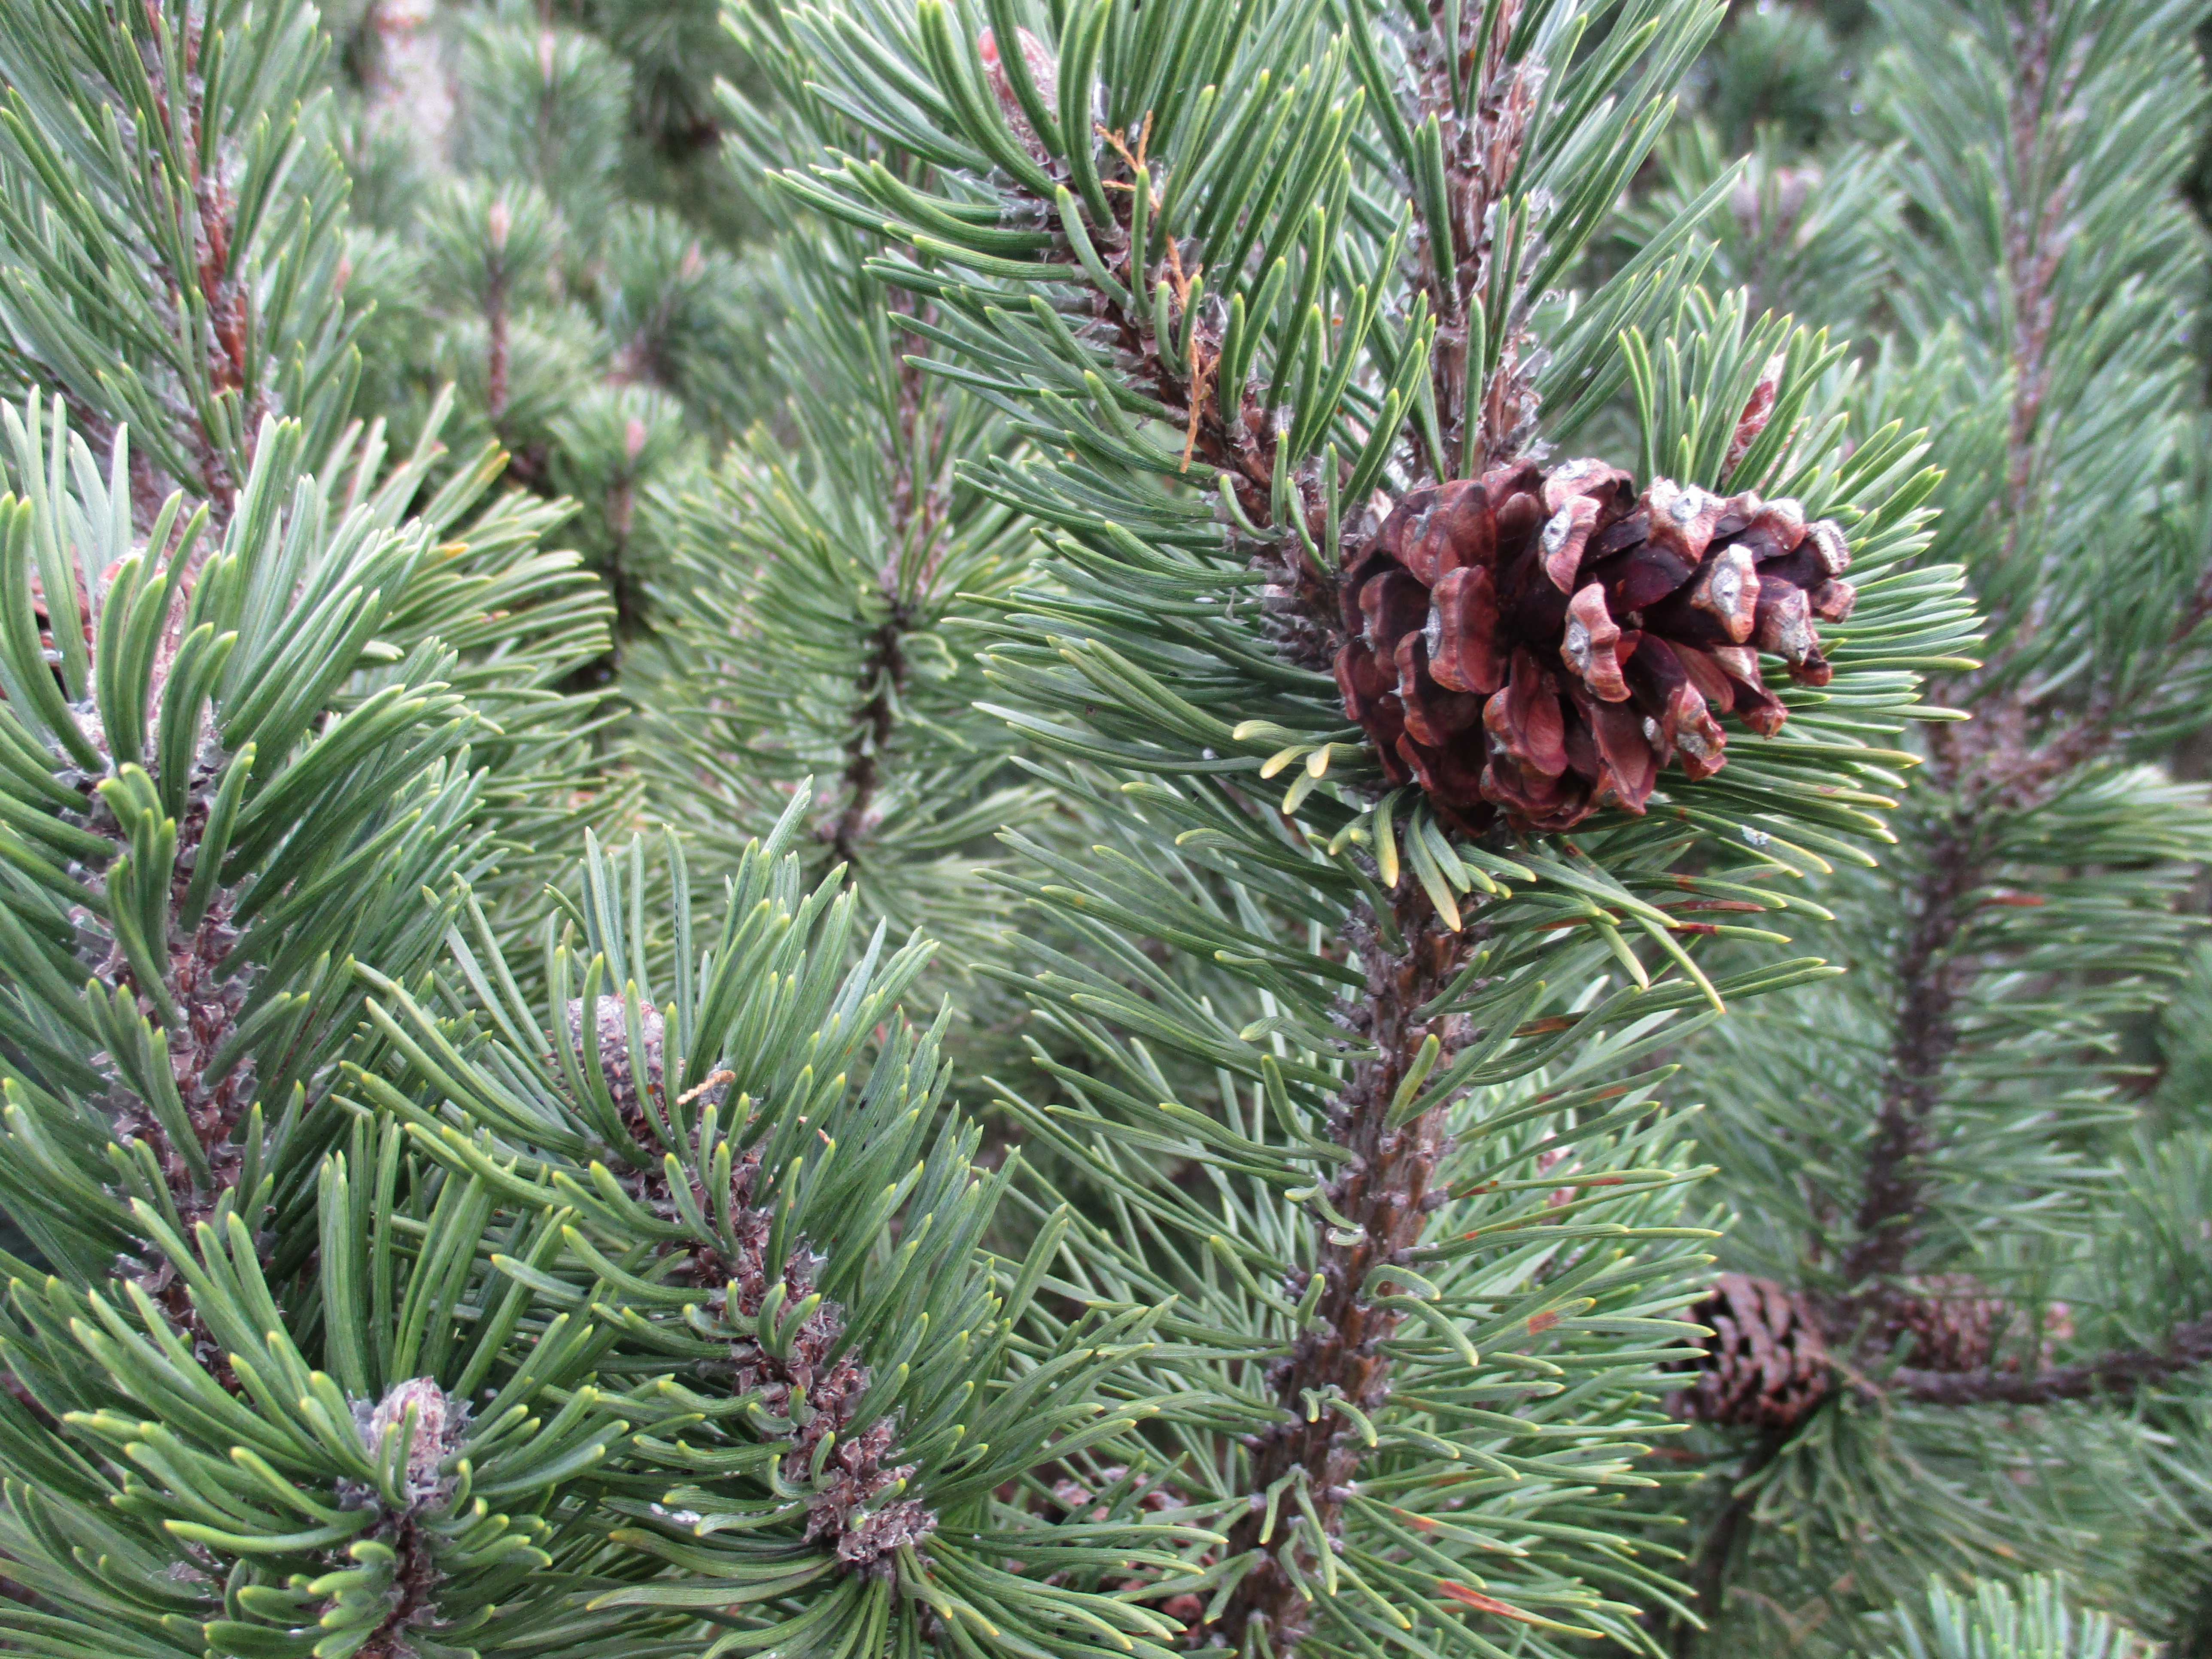
tree, nature, branch, snow, winter, plant, flower, pine, decoration, green, evergreen, botany, christmas, fir, christmas tree, ornament, conifer, advent, christmas decoration, christmas time, holly, tap, candles, spruce, 1, december, advent wreath, santa claus, christmas motif, wintry, larch, ecosystem, christmas eve, christmas balls, pine cones, tree decorations, christmas greeting, flowering plant, pine family, advent calendar, christmas background, tannenzeig, woody plant, temperate coniferous forest, land plant, conifer cone